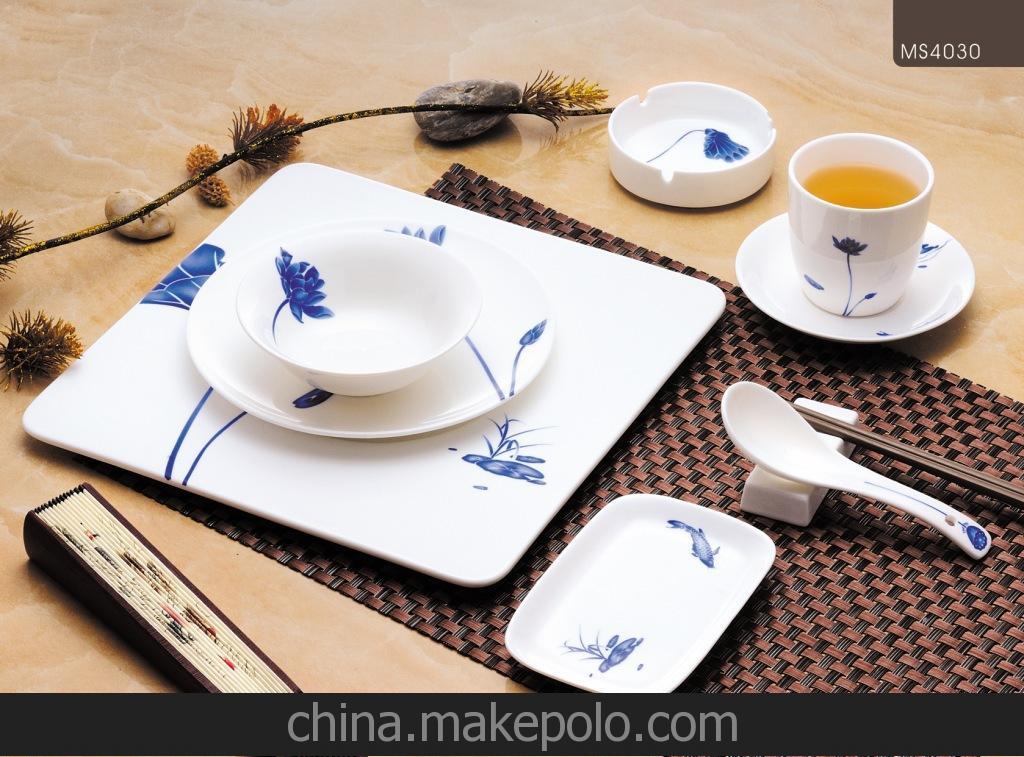
Label: trash